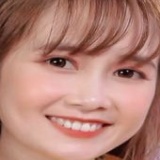
diễn viên Mai Quỳnh Anh